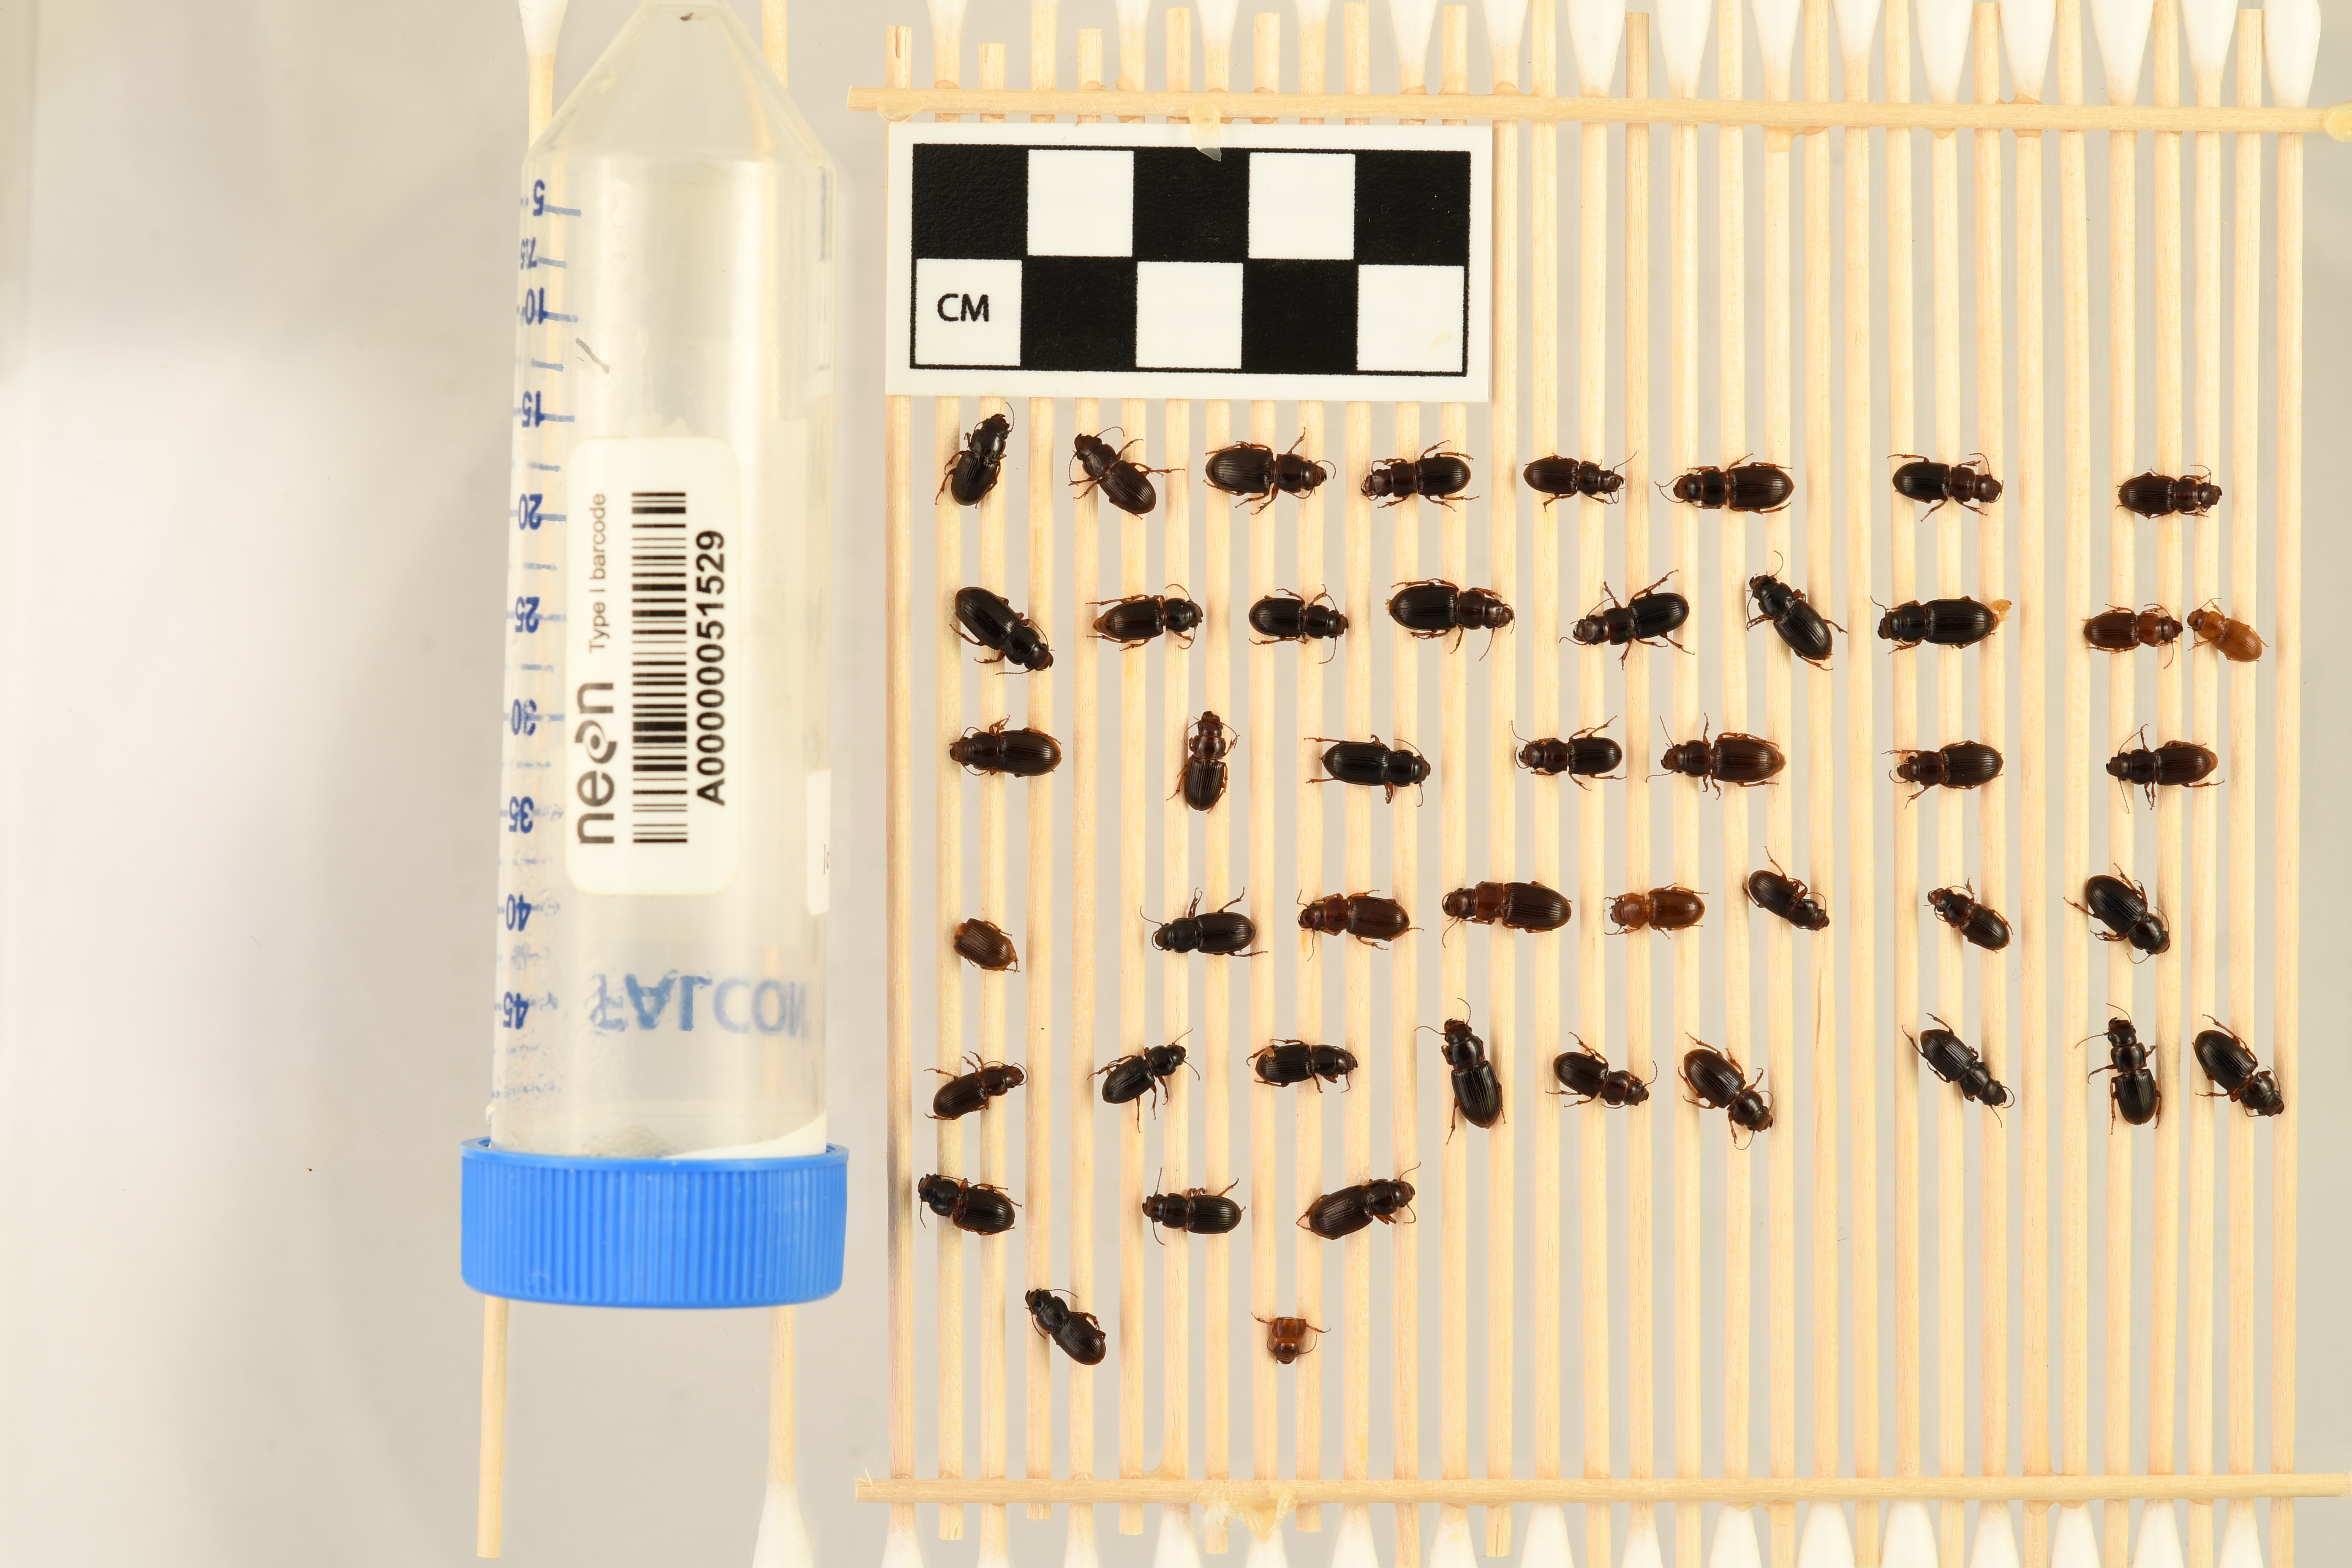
Cratacanthus dubius — North Sterling NEON, plot STER_029. Beetle 33, ElytraLength: 0.4874 cm (lying flat: No)

Cratacanthus dubius — North Sterling NEON, plot STER_029. Beetle 33, ElytraWidth: 0.3116 cm (lying flat: No)

Cratacanthus dubius — North Sterling NEON, plot STER_029. Beetle 34, ElytraLength: 0.5017 cm (lying flat: Yes)

Cratacanthus dubius — North Sterling NEON, plot STER_029. Beetle 34, ElytraWidth: 0.318 cm (lying flat: Yes)

Cratacanthus dubius — North Sterling NEON, plot STER_029. Beetle 35, ElytraLength: 0.5179 cm (lying flat: No)

Cratacanthus dubius — North Sterling NEON, plot STER_029. Beetle 35, ElytraWidth: 0.3372 cm (lying flat: No)

Cratacanthus dubius — North Sterling NEON, plot STER_029. Beetle 36, ElytraLength: 0.5685 cm (lying flat: Yes)

Cratacanthus dubius — North Sterling NEON, plot STER_029. Beetle 36, ElytraWidth: 0.3908 cm (lying flat: Yes)

Cratacanthus dubius — North Sterling NEON, plot STER_029. Beetle 37, ElytraLength: 0.4975 cm (lying flat: Yes)

Cratacanthus dubius — North Sterling NEON, plot STER_029. Beetle 37, ElytraWidth: 0.3266 cm (lying flat: Yes)

Cratacanthus dubius — North Sterling NEON, plot STER_029. Beetle 38, ElytraLength: 0.5813 cm (lying flat: Yes)

Cratacanthus dubius — North Sterling NEON, plot STER_029. Beetle 38, ElytraWidth: 0.3576 cm (lying flat: Yes)

Cratacanthus dubius — North Sterling NEON, plot STER_029. Beetle 39, ElytraLength: 0.4862 cm (lying flat: Yes)

Cratacanthus dubius — North Sterling NEON, plot STER_029. Beetle 39, ElytraWidth: 0.3337 cm (lying flat: Yes)

Cratacanthus dubius — North Sterling NEON, plot STER_029. Beetle 40, ElytraLength: 0.4583 cm (lying flat: Yes)

Cratacanthus dubius — North Sterling NEON, plot STER_029. Beetle 40, ElytraWidth: 0.3571 cm (lying flat: Yes)

Cratacanthus dubius — North Sterling NEON, plot STER_029. Beetle 41, ElytraLength: 0.5959 cm (lying flat: Yes)

Cratacanthus dubius — North Sterling NEON, plot STER_029. Beetle 41, ElytraWidth: 0.3813 cm (lying flat: Yes)

Cratacanthus dubius — North Sterling NEON, plot STER_029. Beetle 42, ElytraLength: 0.4987 cm (lying flat: Yes)

Cratacanthus dubius — North Sterling NEON, plot STER_029. Beetle 42, ElytraWidth: 0.3571 cm (lying flat: Yes)

Cratacanthus dubius — North Sterling NEON, plot STER_029. Beetle 43, ElytraWidth: 0.3485 cm (lying flat: Yes)

Cratacanthus dubius — North Sterling NEON, plot STER_029. Beetle 43, ElytraLength: 0.472 cm (lying flat: Yes)

Cratacanthus dubius — North Sterling NEON, plot STER_029. Beetle 44, ElytraLength: 0.5655 cm (lying flat: No)

Cratacanthus dubius — North Sterling NEON, plot STER_029. Beetle 44, ElytraWidth: 0.3881 cm (lying flat: No)

Cratacanthus dubius — North Sterling NEON, plot STER_029. Beetle 45, ElytraWidth: 0.3099 cm (lying flat: Yes)

Cratacanthus dubius — North Sterling NEON, plot STER_029. Beetle 45, ElytraLength: 0.4852 cm (lying flat: Yes)